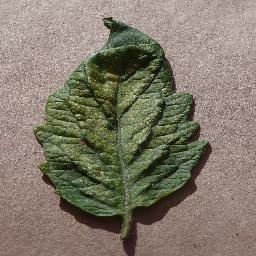
Label: Tomato___Spider_mites Two-spotted_spider_mite